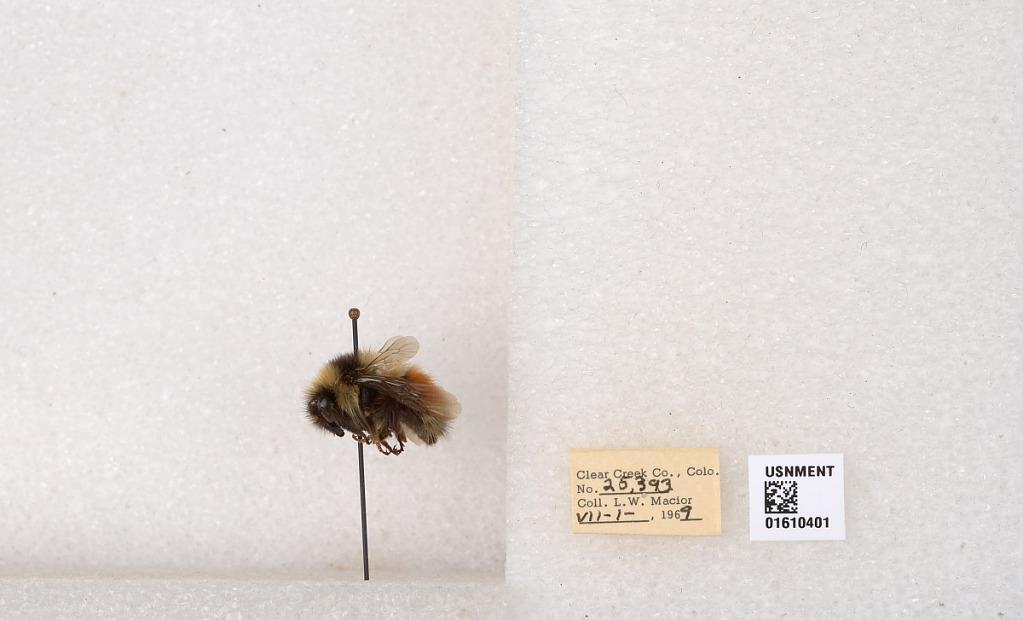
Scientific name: Bombus (Pyrobombus) sylvicola Kirby
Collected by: L. Macior
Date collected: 1969-7-1
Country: United States
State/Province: Colorado
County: Clear Creek
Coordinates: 39.6891, -105.644